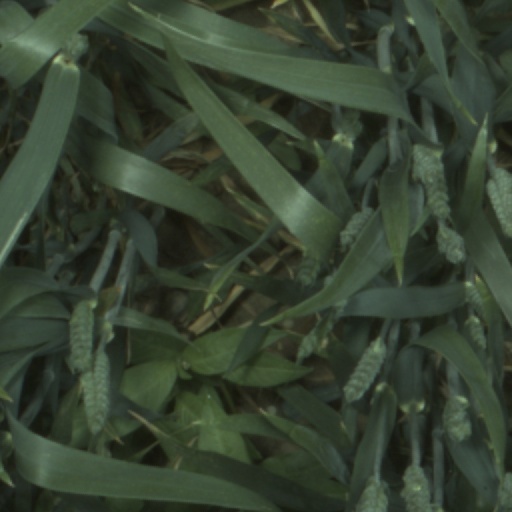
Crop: wheat